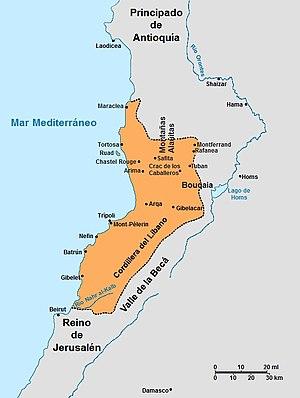
La forteresse de Gibelacar ou est le nom donné à une forteresse par les croisés, contraction de Jabal ʿAkkār